Michel Carré

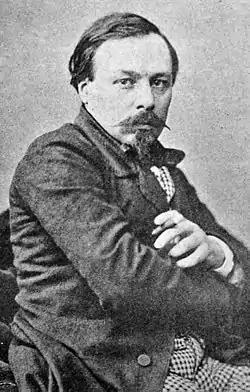
Michel Carré

Michel Carré (20 October 1821, Besançon – 27 June 1872, Argenteuil) was a prolific French librettist.